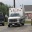
Label: ambulance